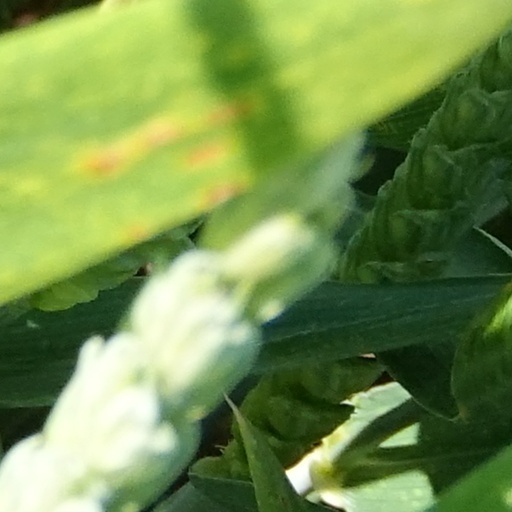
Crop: wheat